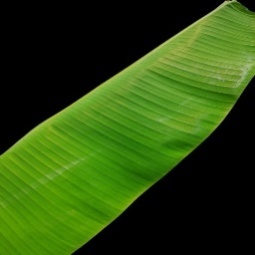
Label: Healthy